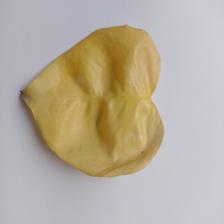
Label: Manganese Toxicity